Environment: real
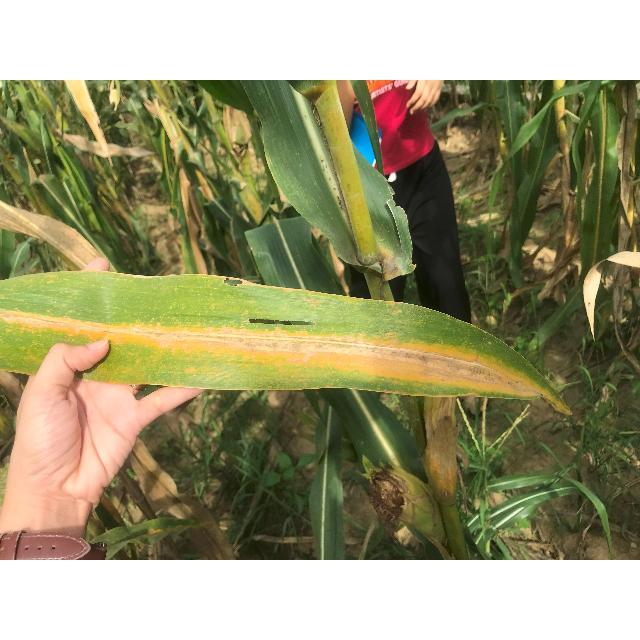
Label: nitrogen_deficiency